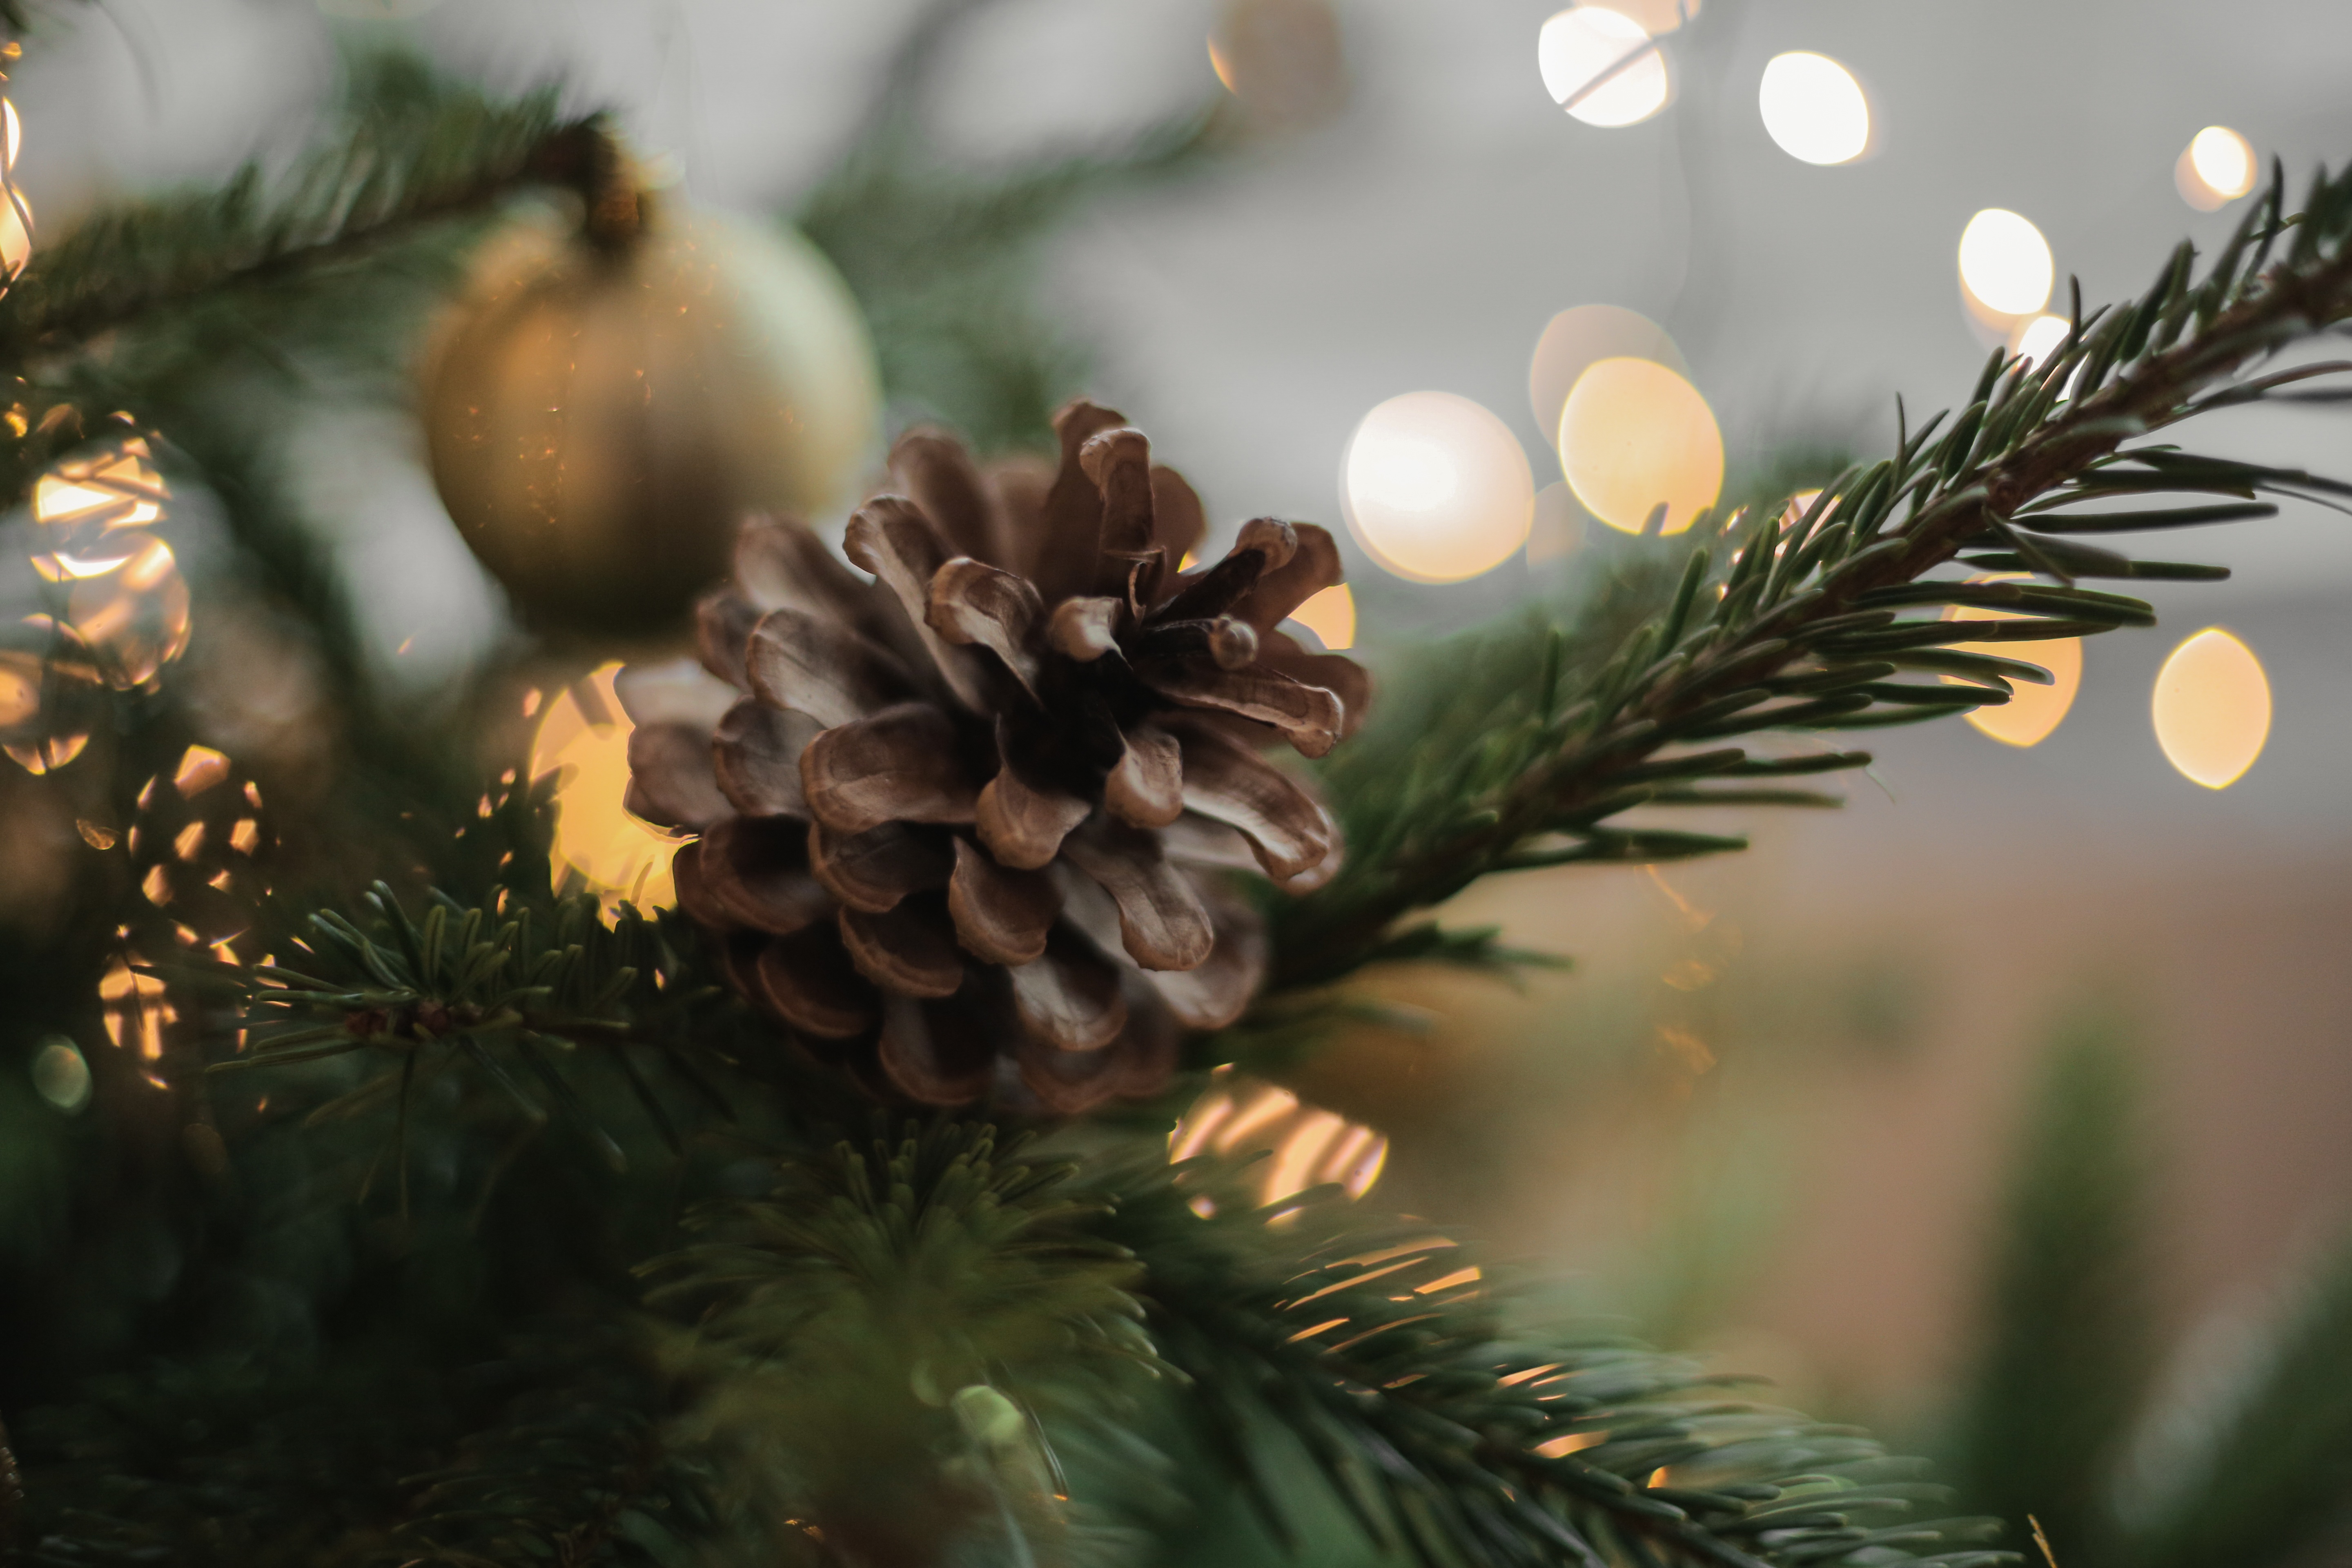
tree, branch, plant, flower, botany, christmas, fir, flora, christmas tree, twig, conifer, close up, christmas decoration, spruce, macro photography, pine family, woody plant, land plant, conifer cone